PoliWood

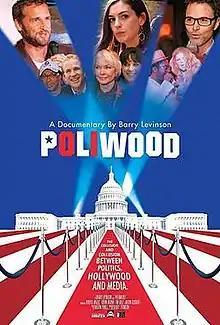

PoliWood is a 2009 American documentary film directed by Barry Levinson and produced by Tim Daly, Robin Bronk and Robert E. Baruc.